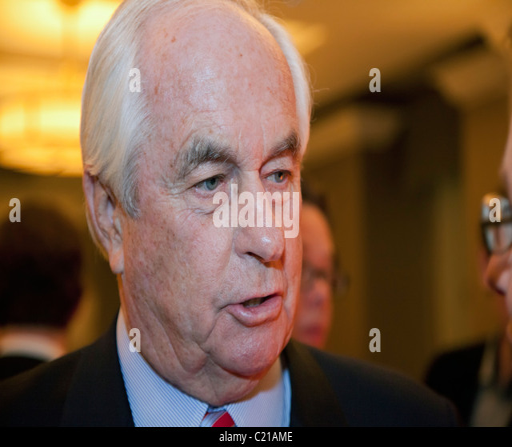
at a press event at show